Gallipoli Peninsula Historical Site

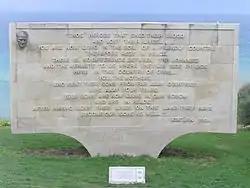
The memorial at Anzac Cove, commemorating the loss of Ottoman and Anzac soldiers on the Gallipoli Peninsula

The Gallipoli Peninsula Historical Site covers over 33,000 hectares in Gallipoli, Turkey. The park was established in 1973 by the Turkish government and is included in the United Nations list of National Parks and Protected Areas. Gallipoli Peninsula Historical Site is home to memorials, graveyards, and commemorations of events that took place on the peninsula since the First World War.